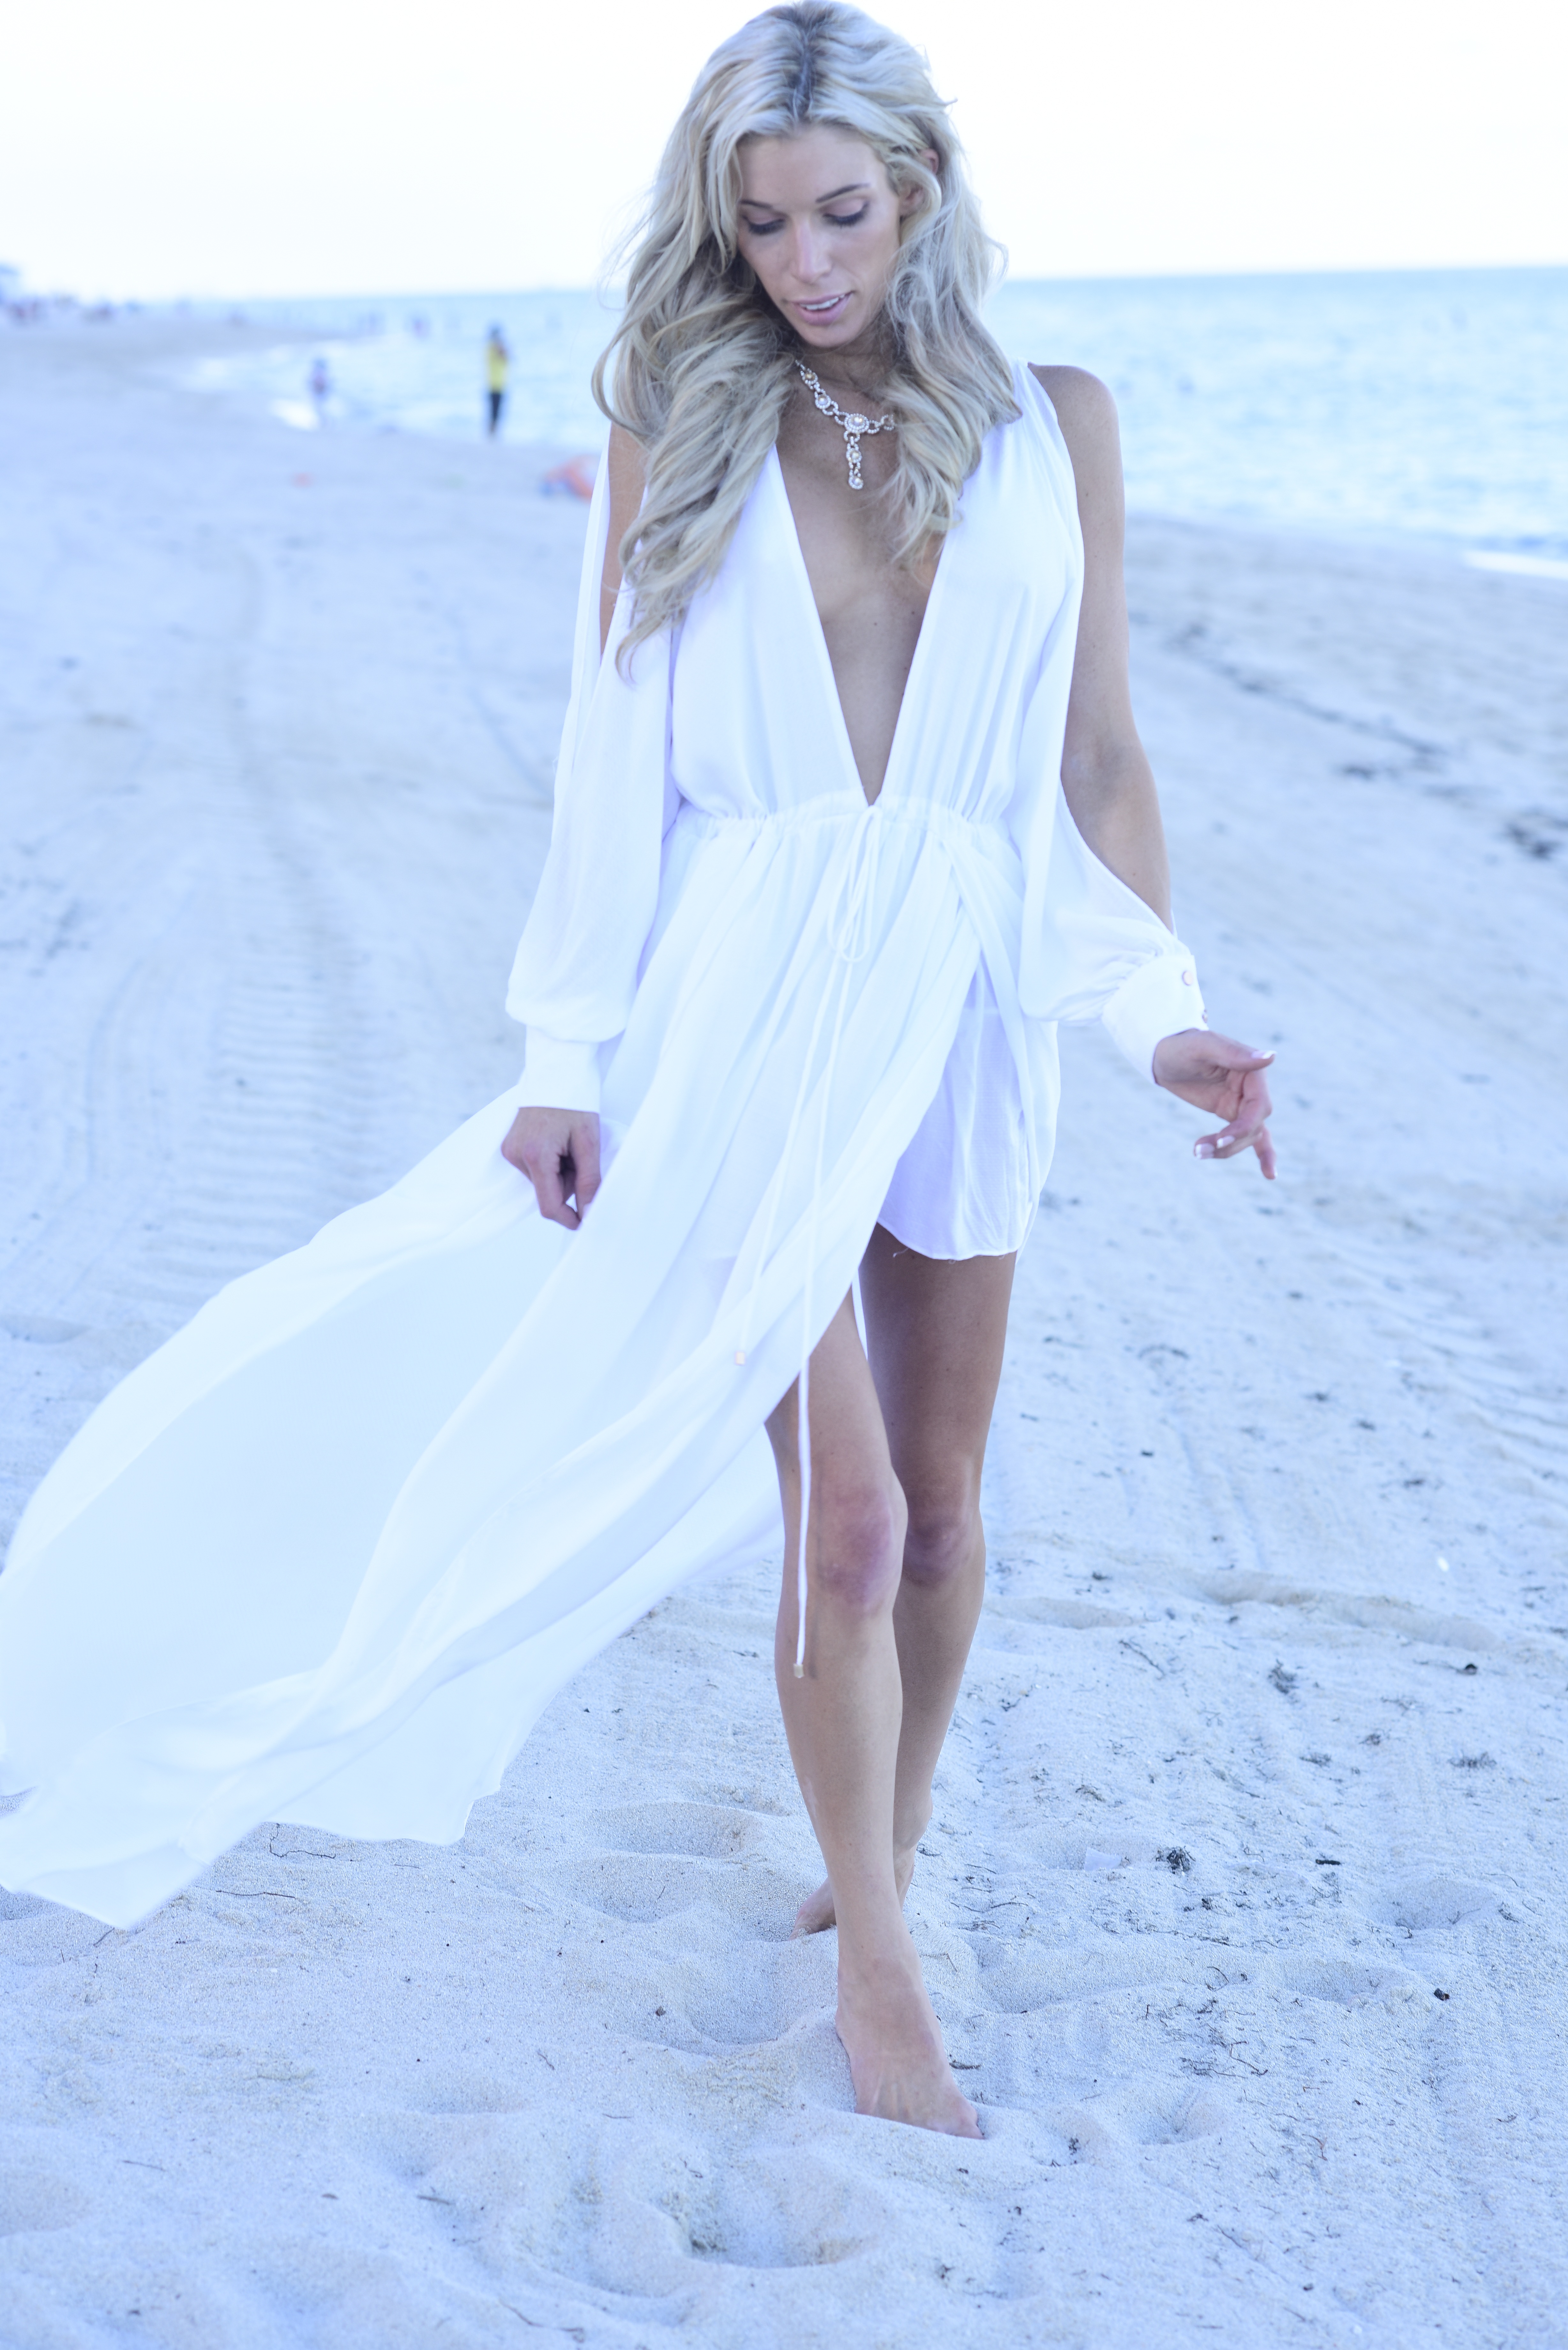
clothing, winter, beauty, season, fashion, spring, dress, long hair, model, photo shoot, leg